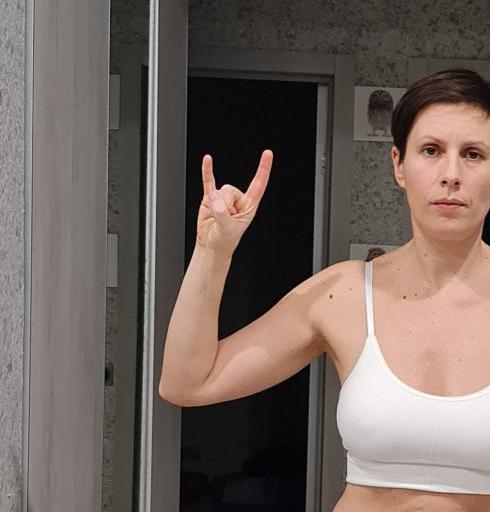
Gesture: rock